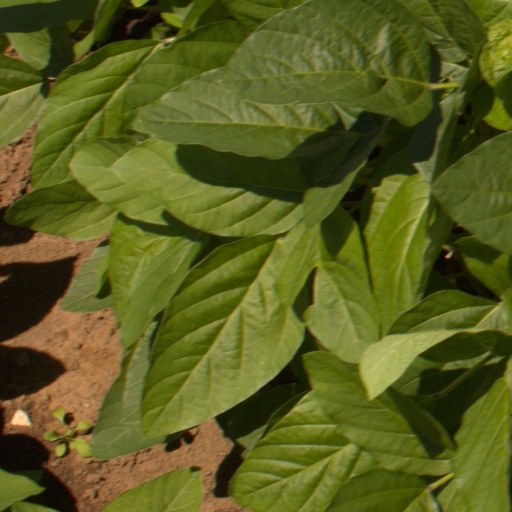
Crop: soybean